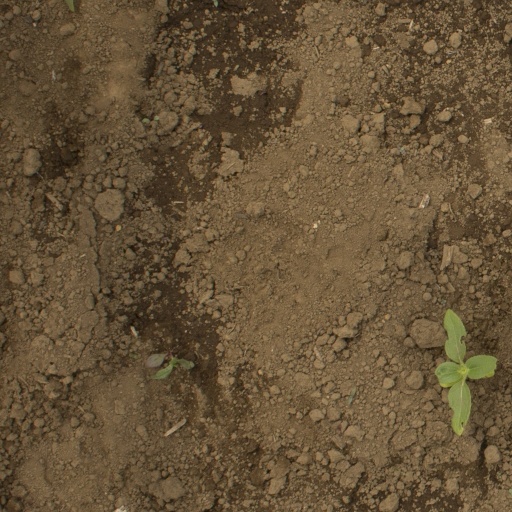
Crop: Jerusalem artichoke